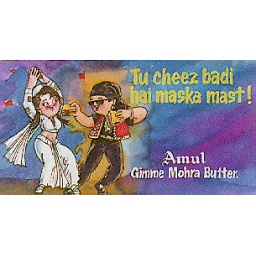
18_When the song in the Hindi film, Mohra, became a chartbuster and the movie a box office hit